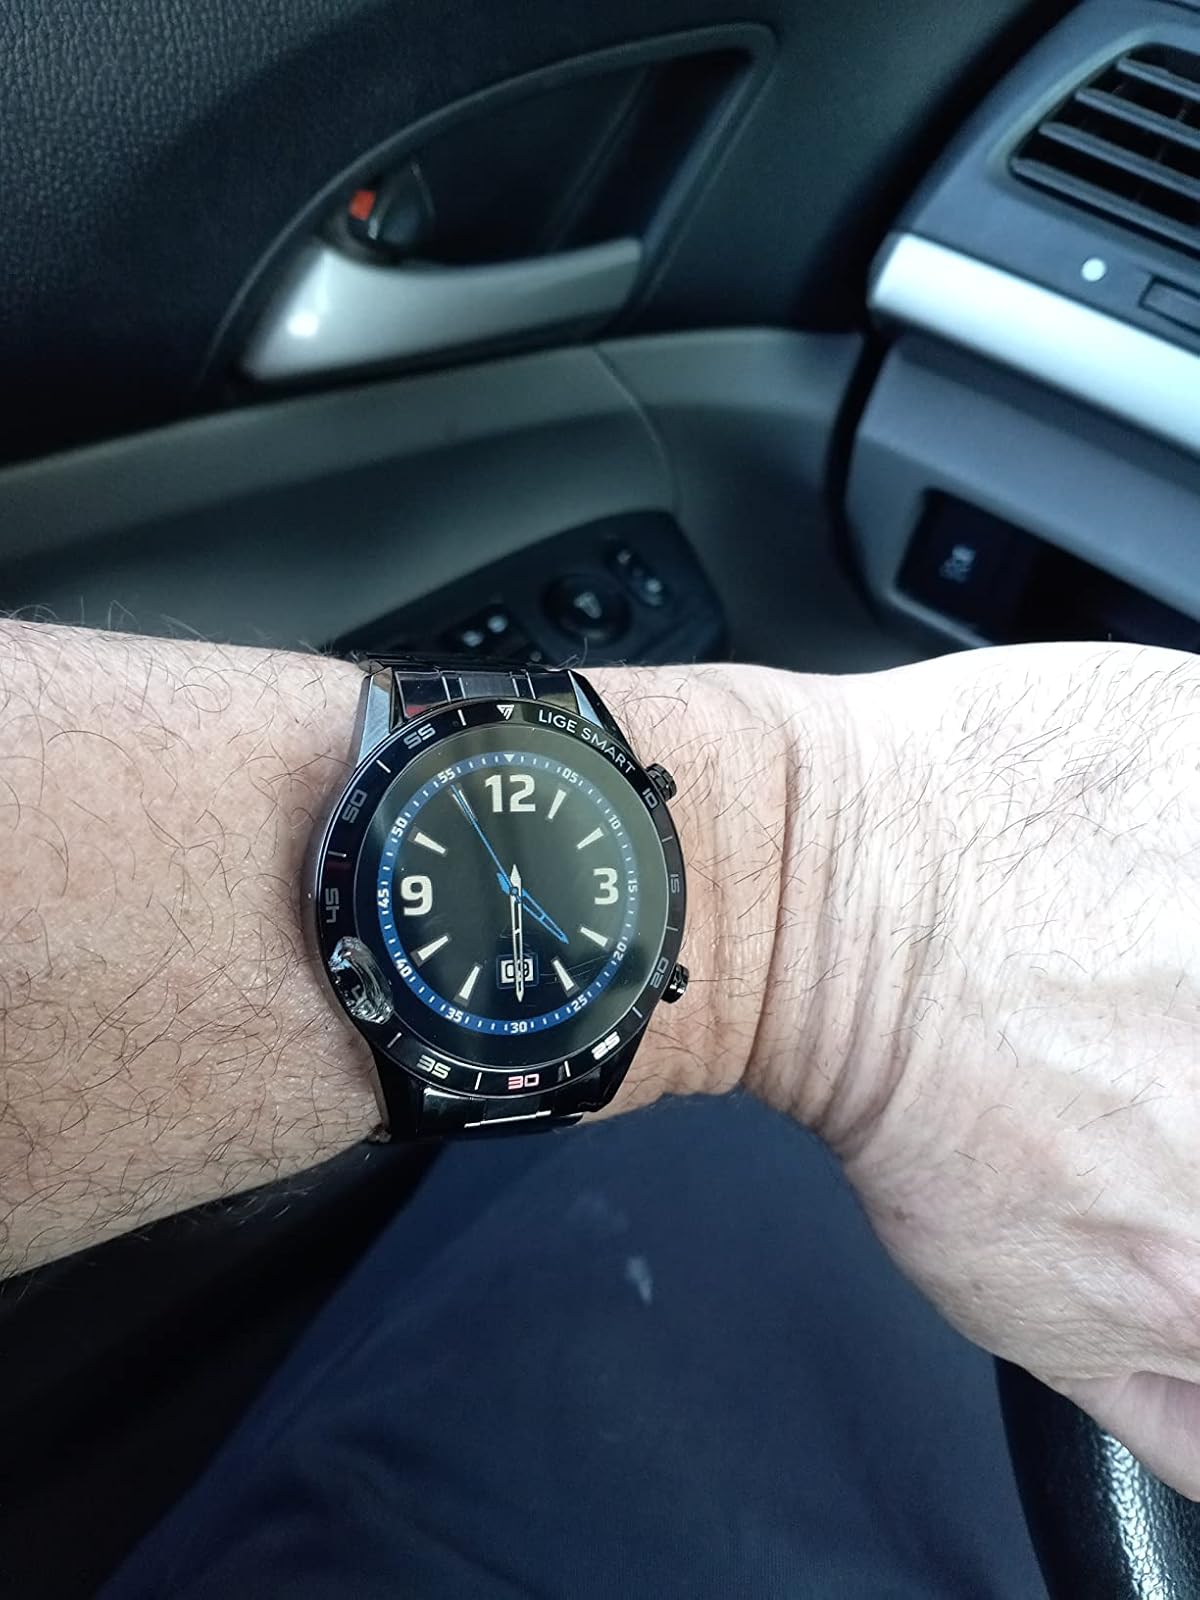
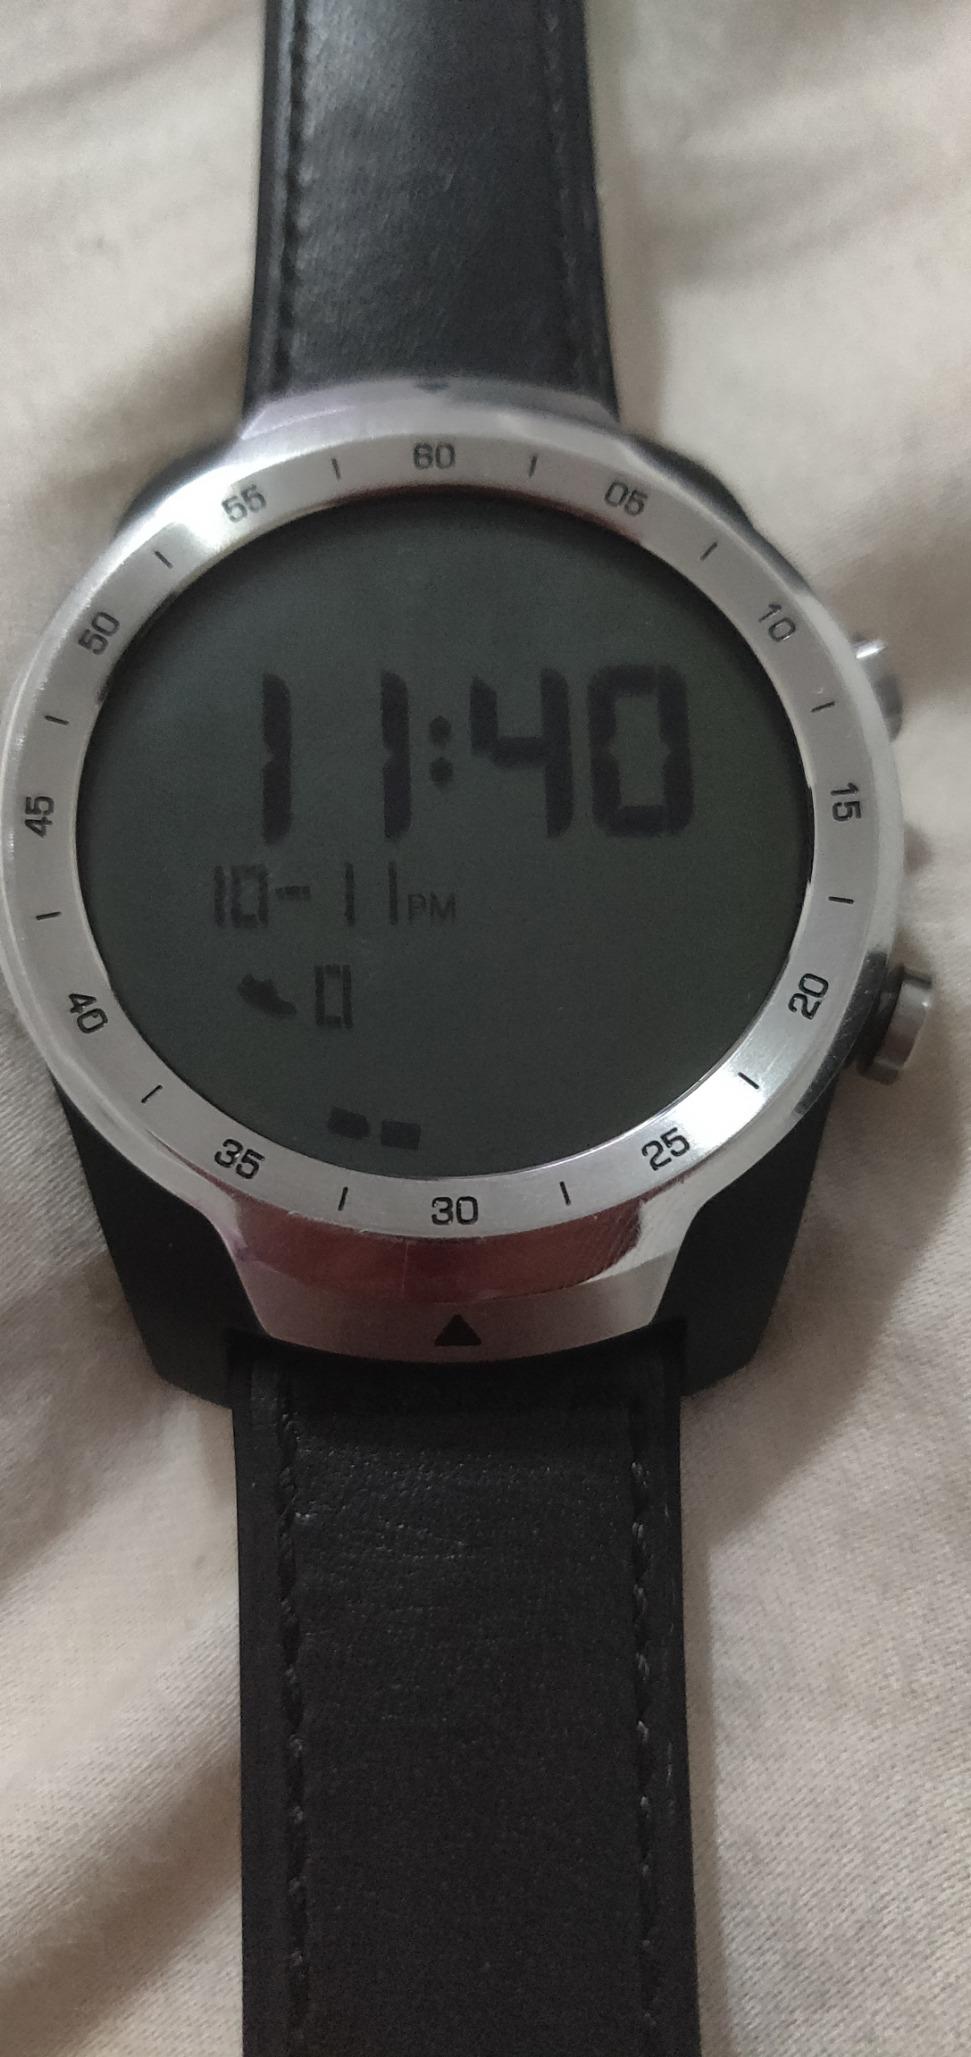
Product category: smartwatch
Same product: no